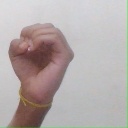
अक्षर: ऊ